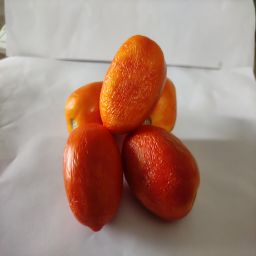
Crop: Tomato
Quality: Old